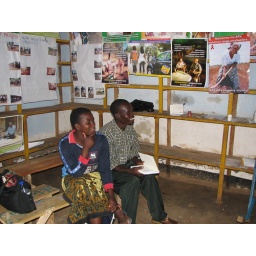
Assiatu & Moses in the storefront on Mitundu's main street that we've rented for our computer classes